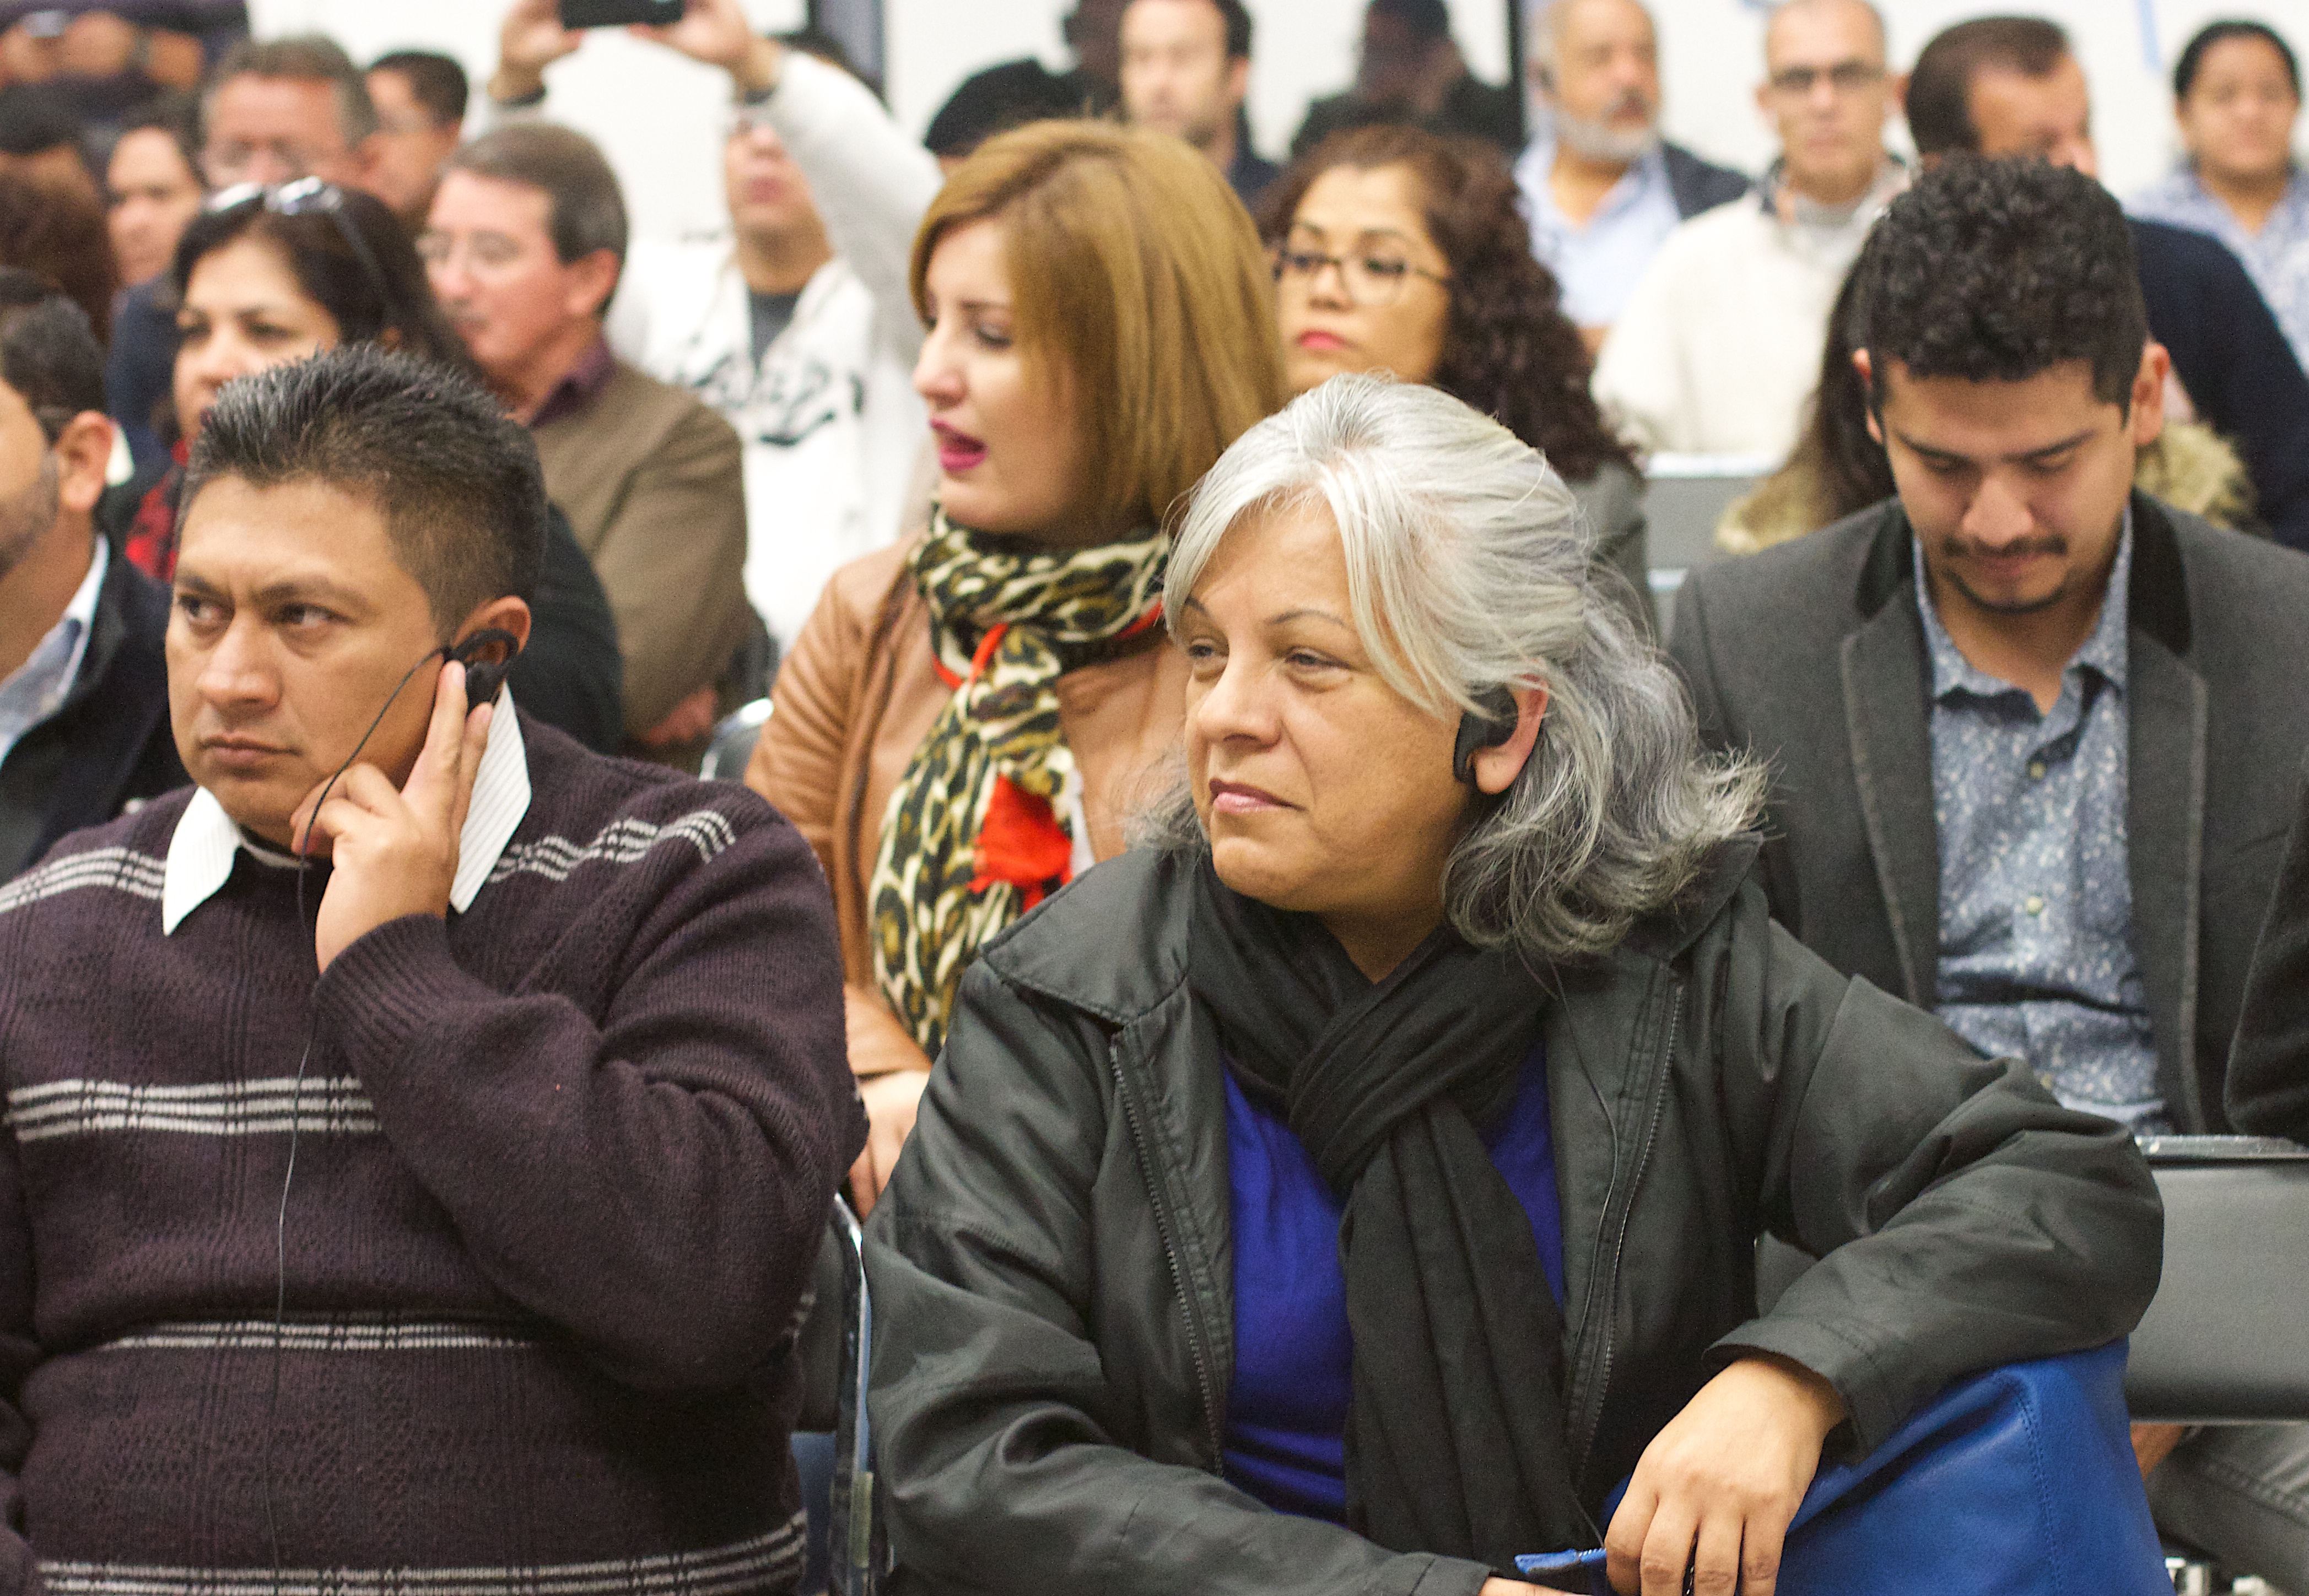
person, people, audience, youth, udgagora